Fe, Fi, Fo, Fum, and Phooey

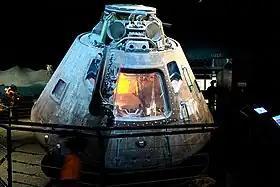
Five mice and three astronauts traveled to the Moon and returned to Earth in Apollo 17's Command Module "America", now on display at Space Center Houston.

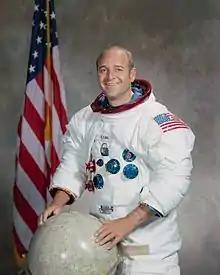
NASA astronaut Ronald Evans and the mice orbited the Moon together for over six days in 1972.

Fe, Fi, Fo, Fum, and Phooey were five mice who traveled to the Moon and circled it 75 times on the 1972 Apollo 17 mission. NASA gave them identification numbers A3305, A3326, A3352, A3356, and A3400, and their nicknames were given by the Apollo 17 crew (Eugene Cernan, Harrison Schmitt, and Ronald Evans). The four male mice, one female mouse, and Evans orbited the Moon for a record-setting six days and four hours in the Apollo command module "America" as Cernan and Schmitt performed the Apollo program's last lunar excursions.